University Medical Center Freiburg

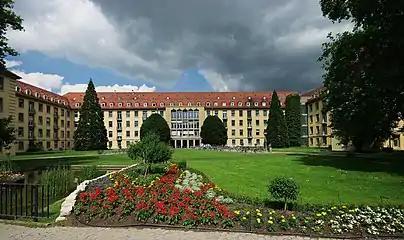
The Department of Surgery

The Faculty of Medicine was founded together with the University of Freiburg in 1457. In 1751, the medical faculty began charity medical activities and the first general clinic "(Allgemeines Kranken-Spital)" was established. In the 19th century a medical center was built, followed by an entire campus with different specialized departments. In 1887 the psychiatric clinic was constructed. In 1926 the architect Adolf Lorenz began building a modern hospital complex at the present hospital location. During the bombing raid of 1944, almost all medical center facilities were destroyed. In 1952 the reconstruction of the medical center in accordance with the original plans began. Since then, the medical center has continuously expanded and added many institutes and satellite clinics.